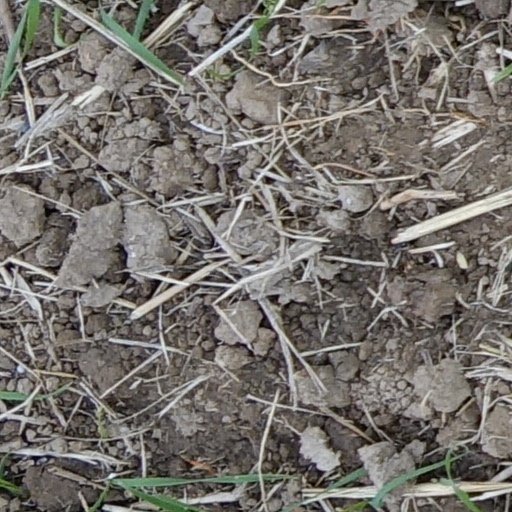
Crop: wheat